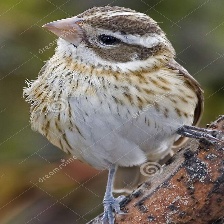
Species: ROSE BREASTED GROSBEAK
Scientific name: PHEUCTICUS LUDOVICIANUS